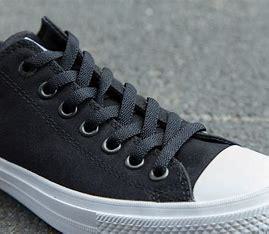
Brand: Converse
Model: Chuck Taylor All Star Ii